Guido Buffarini Guidi

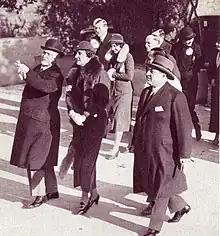
Buffarini Guidi (right) in Fara Sabina with Queen Elena of Italy, November 1933

After leaving the army, with the rank of lieutenant colonel, he became active in Fascist circles, and joined the National Fascist Party (PNF). A mayor of Pisa in April 1923, Buffarini Guidi headed the local Party hierarchy from 1924 (his notoriety being increased by his career as a lawyer). He rose to become honorary Consul of the MVSN Blackshirts - the voluntary militia after the March on Rome.